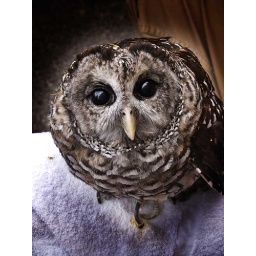
This bard owl was injured by a car and was being kept in a bird sanctuary near Paris Landing, TN